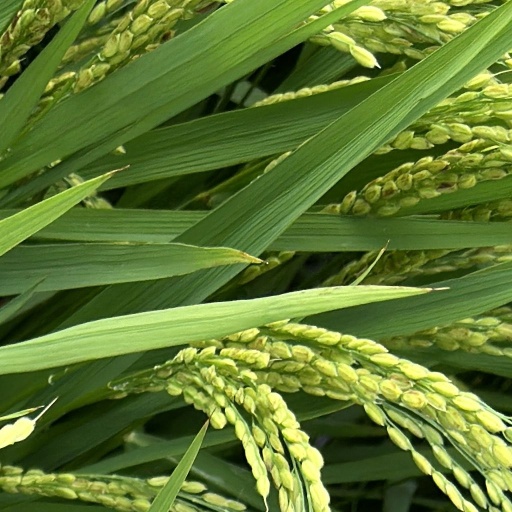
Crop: rice